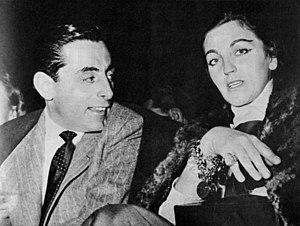
Giulia Occhini, connue sous le nom de la « Dame blanche », a été impliquée dans une relation sentimentale extraconjugale avec le coureur cycliste Fausto Coppi dans les années 1950, ce qui à l'époque a provoqué un énorme scandale.